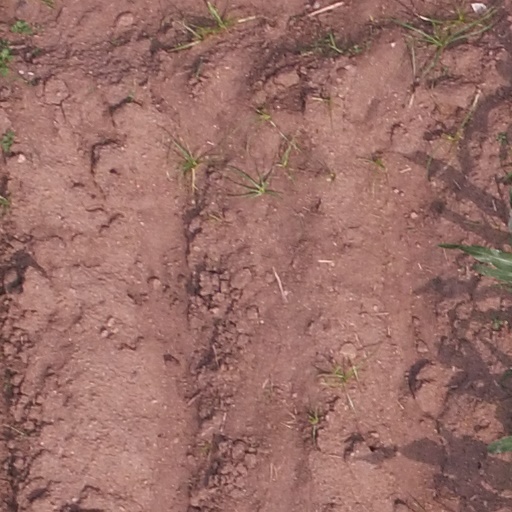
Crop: maize; corn